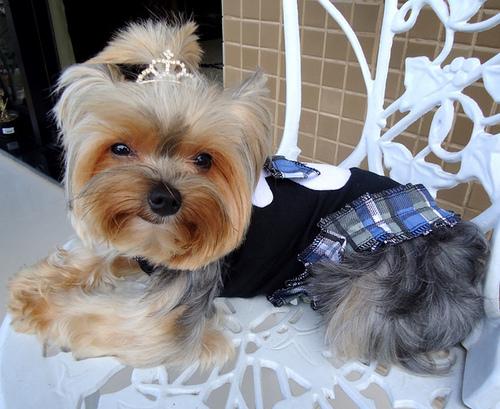
Breed: yorkshire terrier